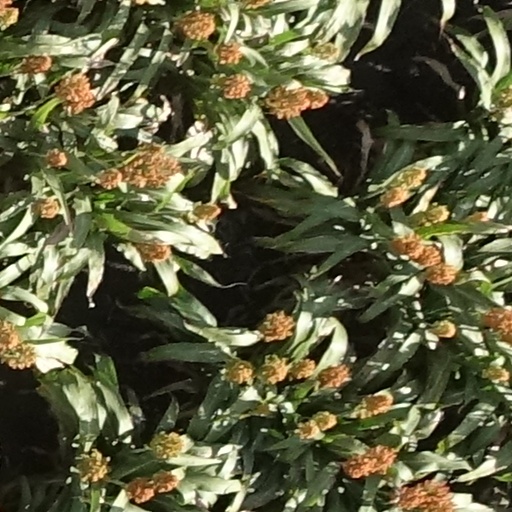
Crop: sorghum